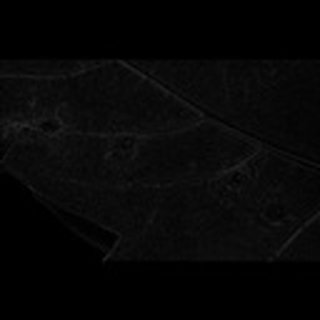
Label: cotton_target_spot